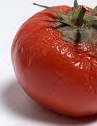
Label: trash